William Peyton

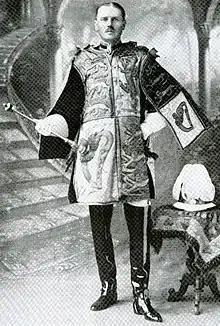
William Peyton as Delhi Herald Extraordinary in 1911

General Sir William Eliot Peyton, (7 May 1866 – 14 November 1931) was a British Army officer who served as Military Secretary to the British Expeditionary Force from 1916 to 1918. He was Delhi Herald of Arms Extraordinary at the time of the Delhi Durbar of 1911.